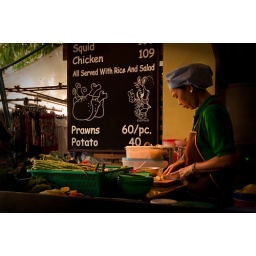
A sidewalk kitchen in Bangkok, Thailand.